Delmarva Peninsula

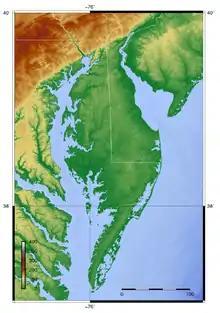
Topography of Delmarva Peninsula

At the northern point of the peninsula the Atlantic Seaboard Fall Line separates the crystalline rocks of the Piedmont from the unconsolidated sediments of the Coastal Plain. This line passes through Newark, Delaware, and Wilmington, Delaware, and Elkton, Maryland. The northern isthmus of the peninsula is transected by the sea-level Chesapeake and Delaware Canal. Several bridges cross the canal, and the Chesapeake Bay Bridge and the Chesapeake Bay Bridge–Tunnel join the peninsula to mainland Maryland and Virginia, respectively. Another point of access is Lewes, Delaware, reachable by the Cape May–Lewes Ferry from Cape May, New Jersey.